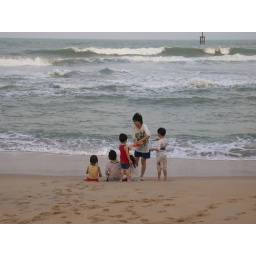
Glorious sea. Best during monsoon. And the floor in the house became so sticky